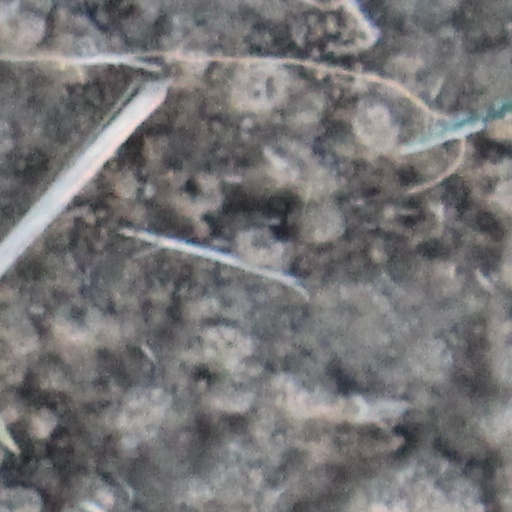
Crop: wheat